Shenandoah County Courthouse

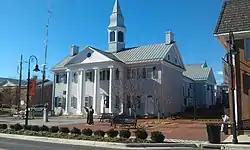
Shenandoah County Courthouse, November 2011

Shenandoah County Courthouse is a historic courthouse building located at Woodstock, Shenandoah County, Virginia. It was built about 1790, as a single-pile,